Musa va 'Uj

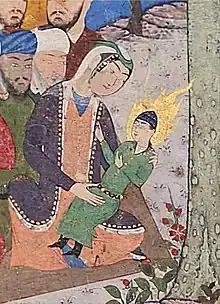
Detail of the Virgin Mary and Jesus

Two other paintings from the same period show Muhammad seated among his successor caliphs, his grandsons, and Bilal in a similar configuration. Unlike these, "Musa va 'Uj" does not include angels in the group. In combining this group with figures from Christianity and Judaism, it is thought to be unique.